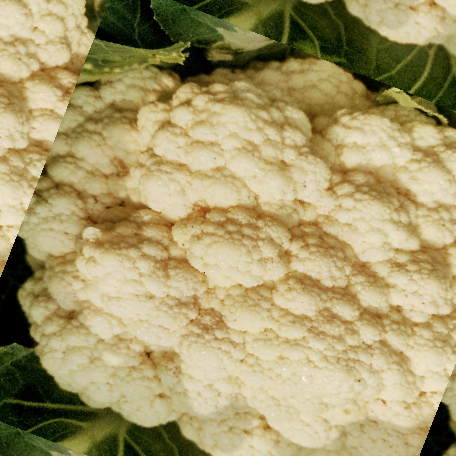
Label: Disease Free